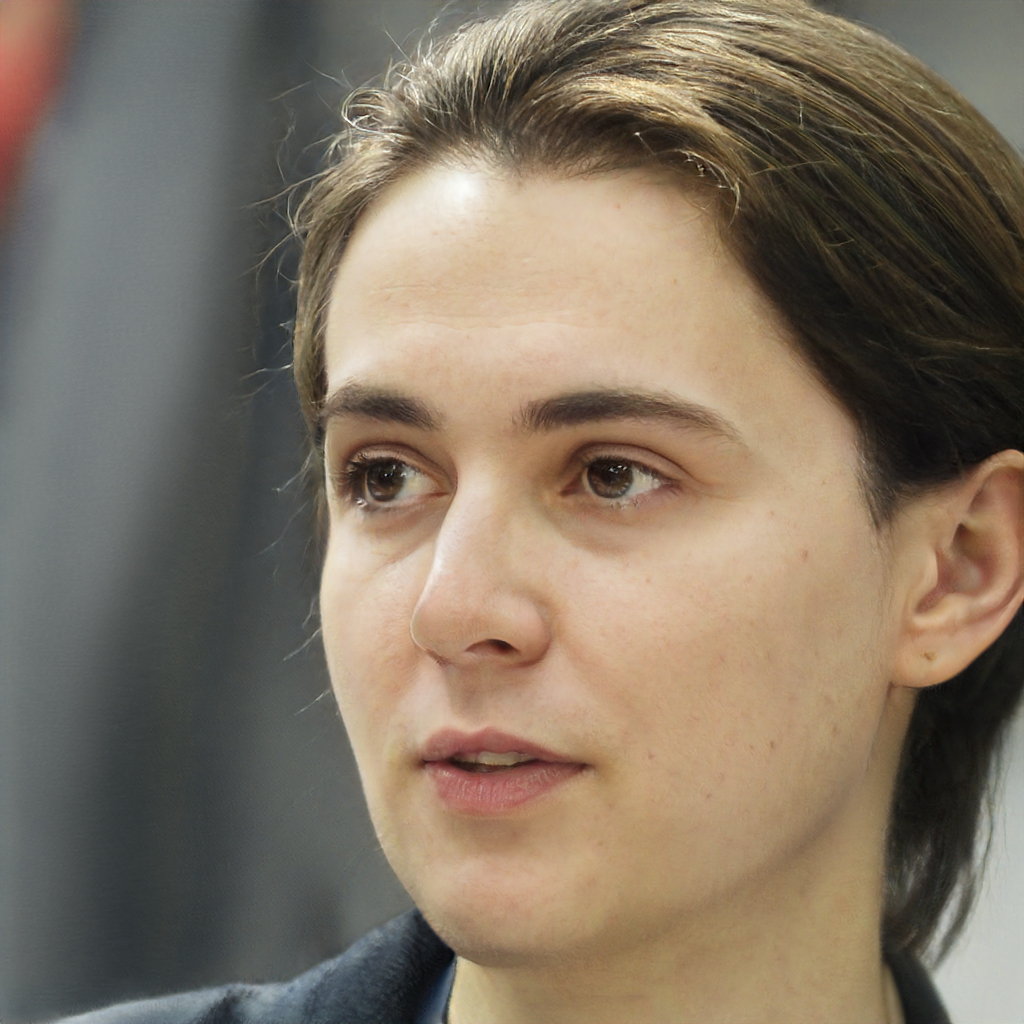
Portrait style: Real Portrait